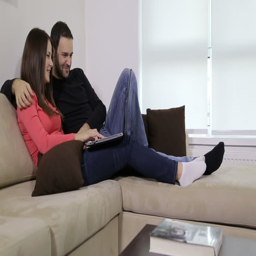
happy young couple using laptop in the living room